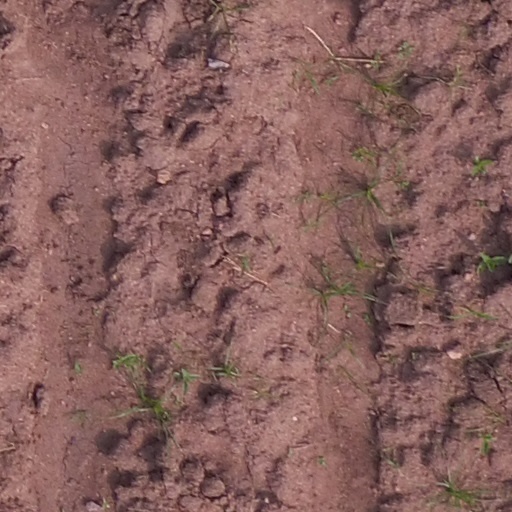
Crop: maize; corn